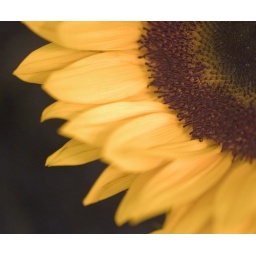
Taken at home in an effort to learn how to shoot flowers against a backdrop.